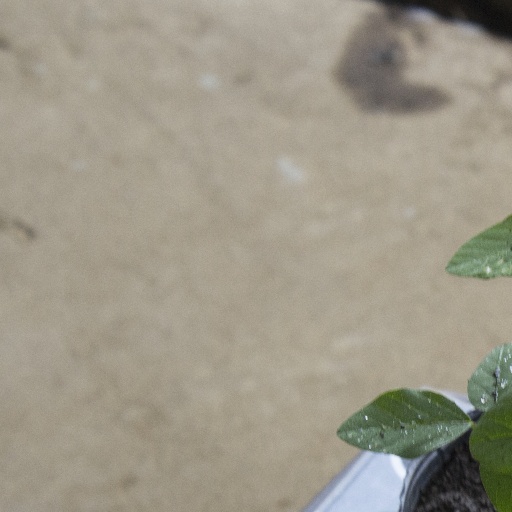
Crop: soybean